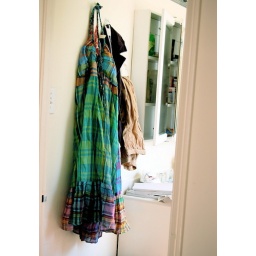
Also in this picture: Max studio beach lounge pants, Diesel dark brown blazer :)